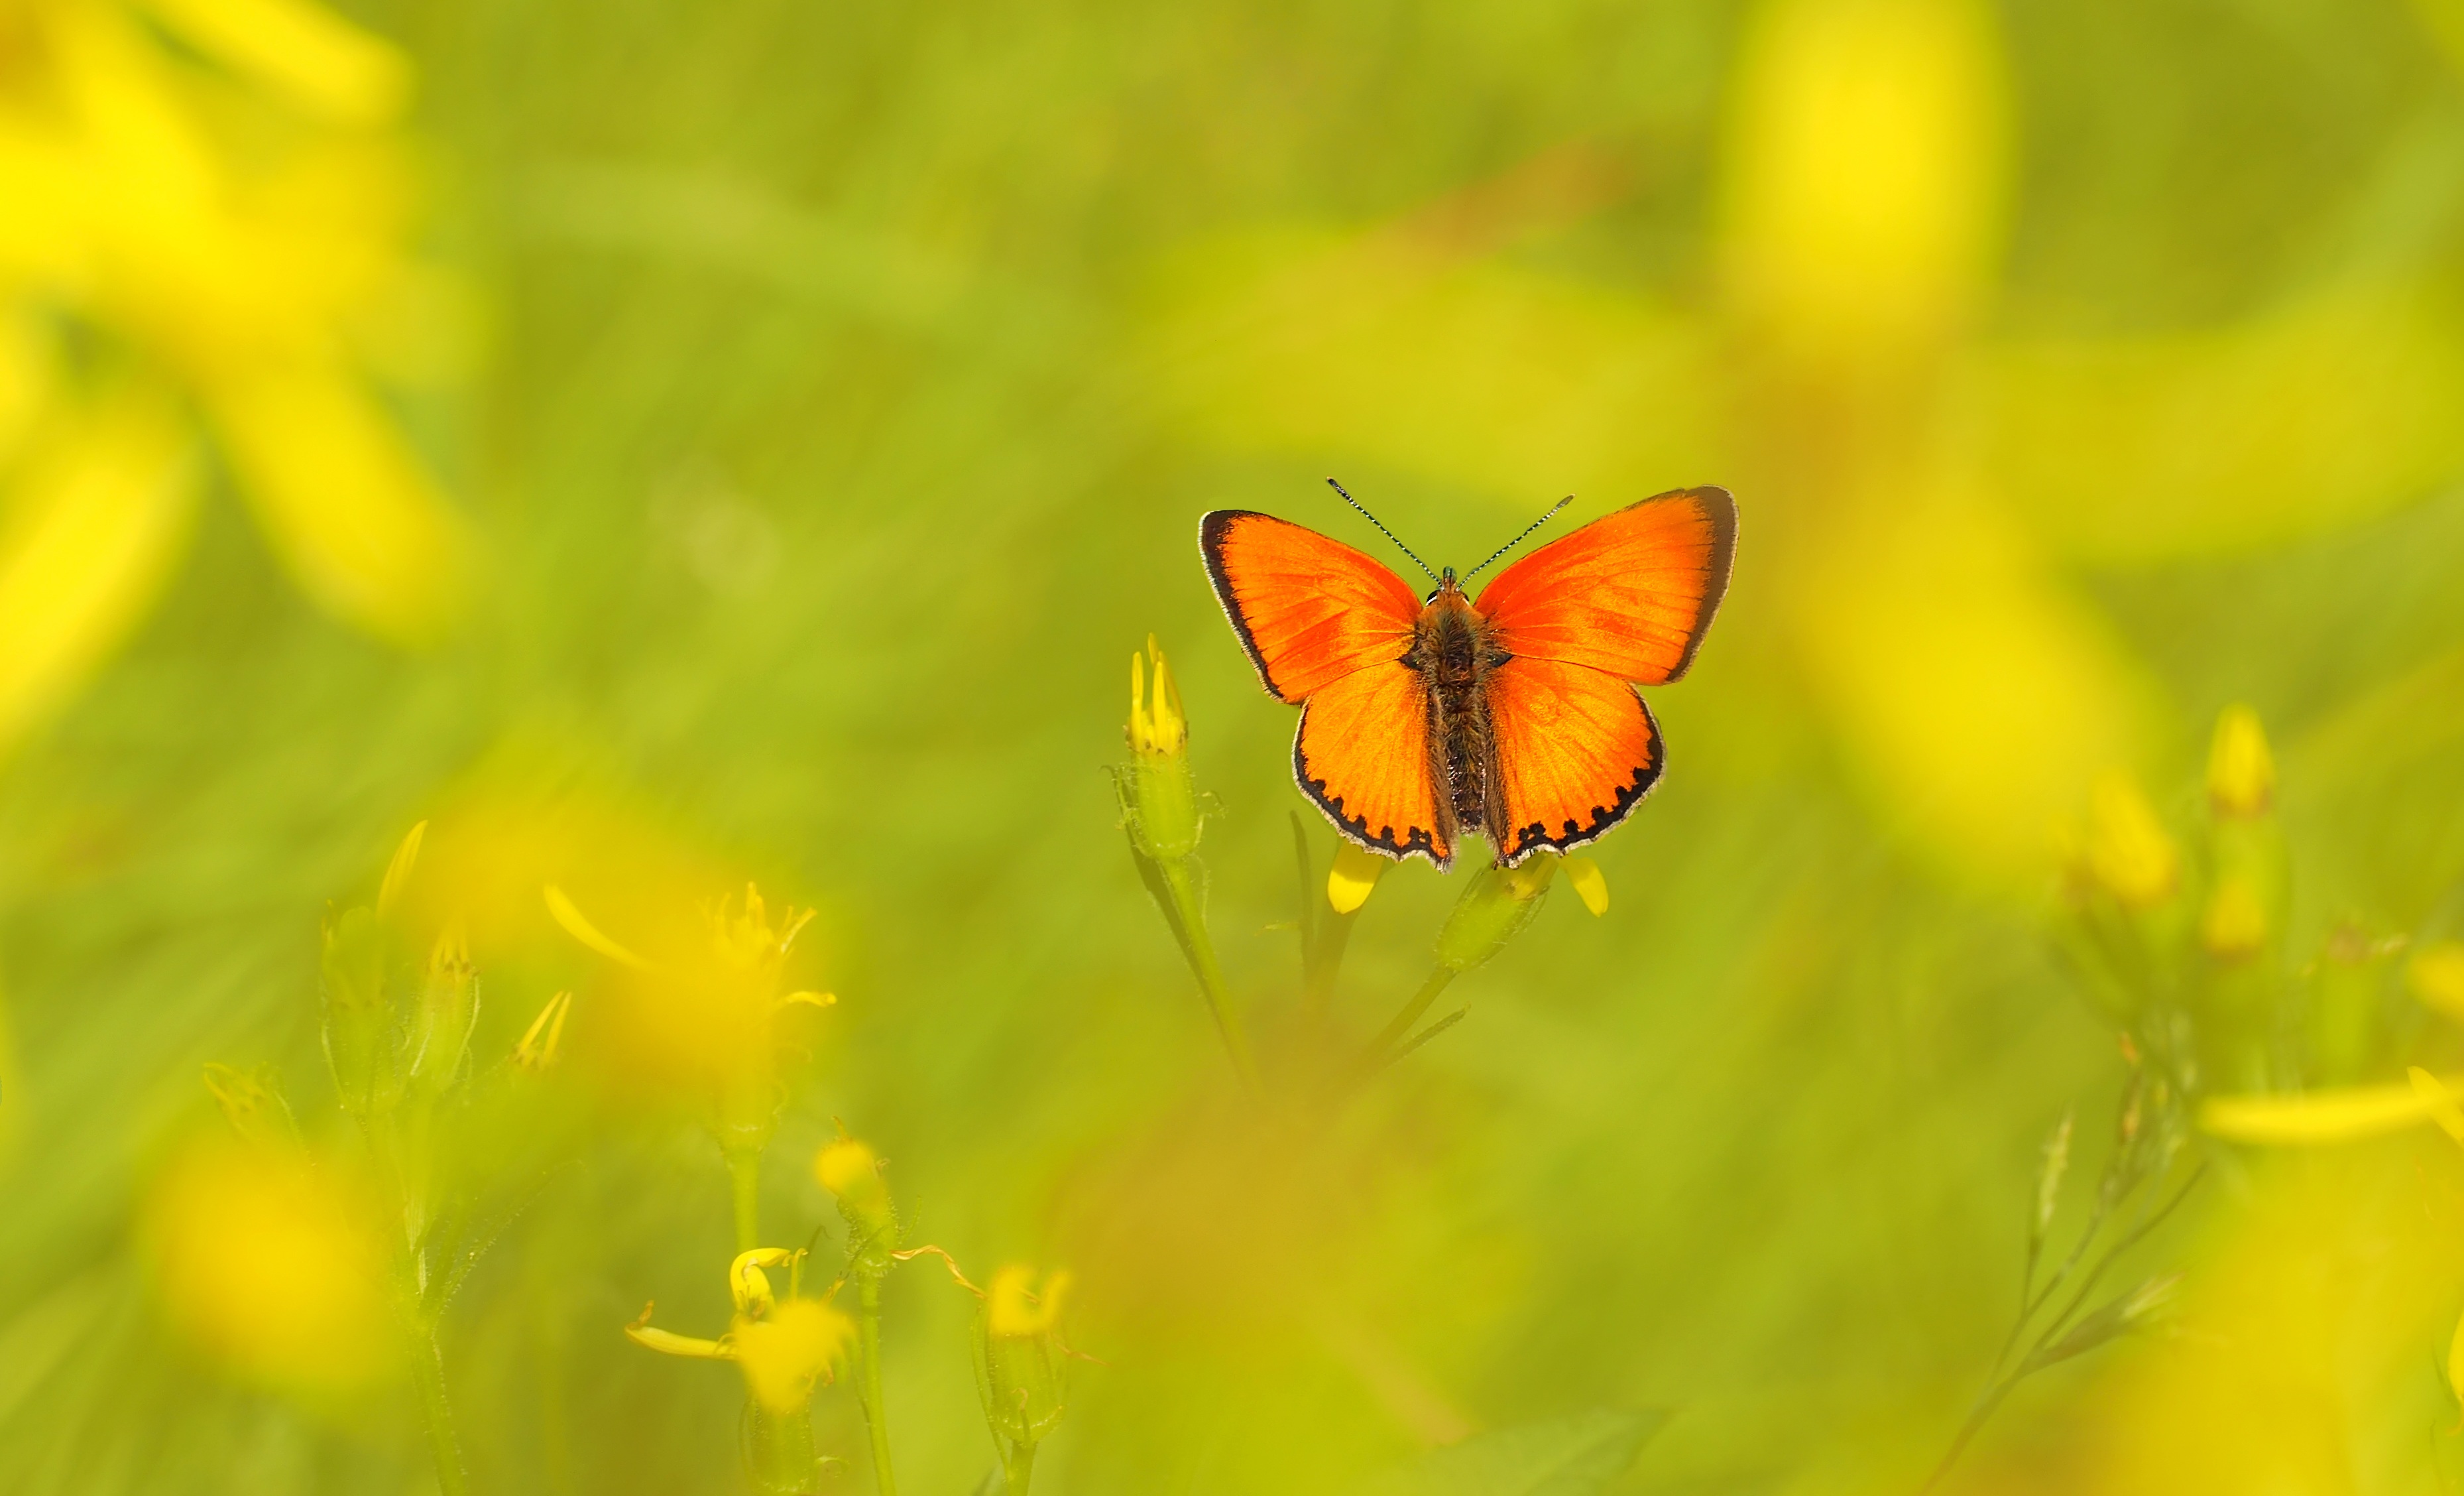
nature, plant, photography, meadow, prairie, leaf, flower, petal, live, green, insect, butterfly, yellow, flora, fauna, invertebrate, wildflower, close up, nectar, macro photography, pollinator, moths and butterflies